Lounès Matoub

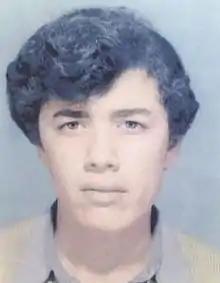
Matoub in 1973

Lounes Matoub was born on 24 January 1956 in the village of Taourirt Moussa belonging to the in Kabylia. He was raised by his mother and grandmother in the absence of his father. When he turned 9, he built his first guitar from an empty car oil can and composed his first songs as a teenager. In his youth, Matoub was particularly fond of the White Fathers, who were French Catholic missionaries who were in charge of schools in Kabylia with a secular curriculum, because they spoke Kabyle and spoke to him about Berber history especially the Berber king Jugurtha. His political and cultural identity was awakened by armed confrontations between Kabylians and government forces in 1963–1964. In 1968, the Algerian government introduced a policy of Arabization in the education system. Matoub reacted by skipping school; his memoirs recall: "We had to give up Berber and reject French. I said no! I played hooky in all my Arabic classes. Every class that I missed was an act of resistance, a slice of liberty conquered. My rejection was voluntary and purposeful." By 1975, he had abandoned formal education. He left for France in search of work.